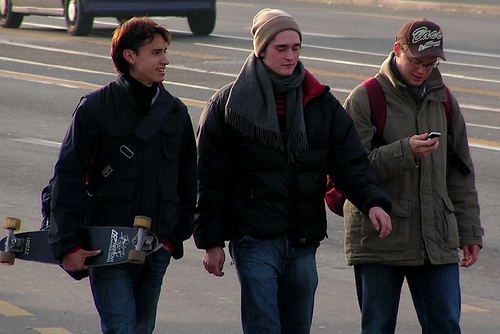
user: Given an image and a question. Answer the question in a short answer. Question: What is the average distance per hour covered while doing this activity? Short Answer:
assistant: 2 miles